Frank Vicari

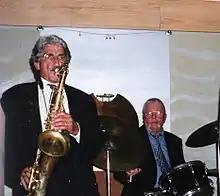
Vicari on left

After serving in the Air Force from 1951 to 1955, where he played in service bands, Vicari returned to New York City and played in bands until he joined Maynard Ferguson's big band in 1960.